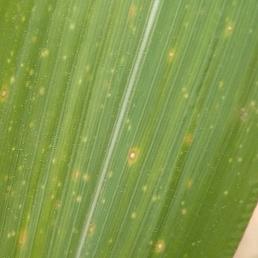
Crop: Maize
Condition: rust-d